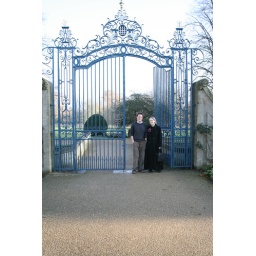
Sarah and Jamie at the gate leading to the bridge over the river at Magdalen College